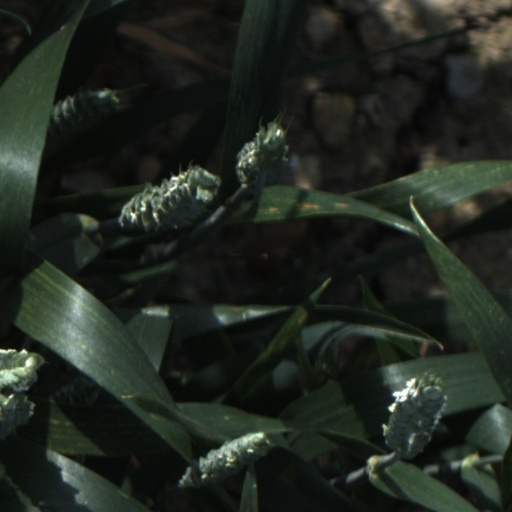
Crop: wheat